Marseille

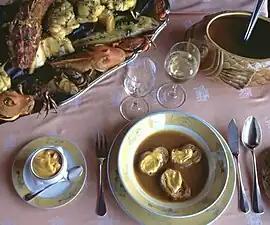
Traditional Marseille bouillabaisse

Marseille served as the European Capital of Culture for 2013 along with Košice. It was chosen to give a 'human face' to the European Union to celebrate cultural diversity and to increase understanding between Europeans. One of the intentions of highlighting culture is to help reposition Marseille internationally, stimulate the economy, and help to build better interconnection between groups. Marseille-Provence 2013 (MP2013) featured more than 900 cultural events held throughout Marseille and the surrounding communities. These cultural events generated more than 11 million visits. The European Capital of Culture was also the occasion to unveil more than 600 million euros in new cultural infrastructure in Marseille and its environs, including the MuCEM designed by Rudy Ricciotti.